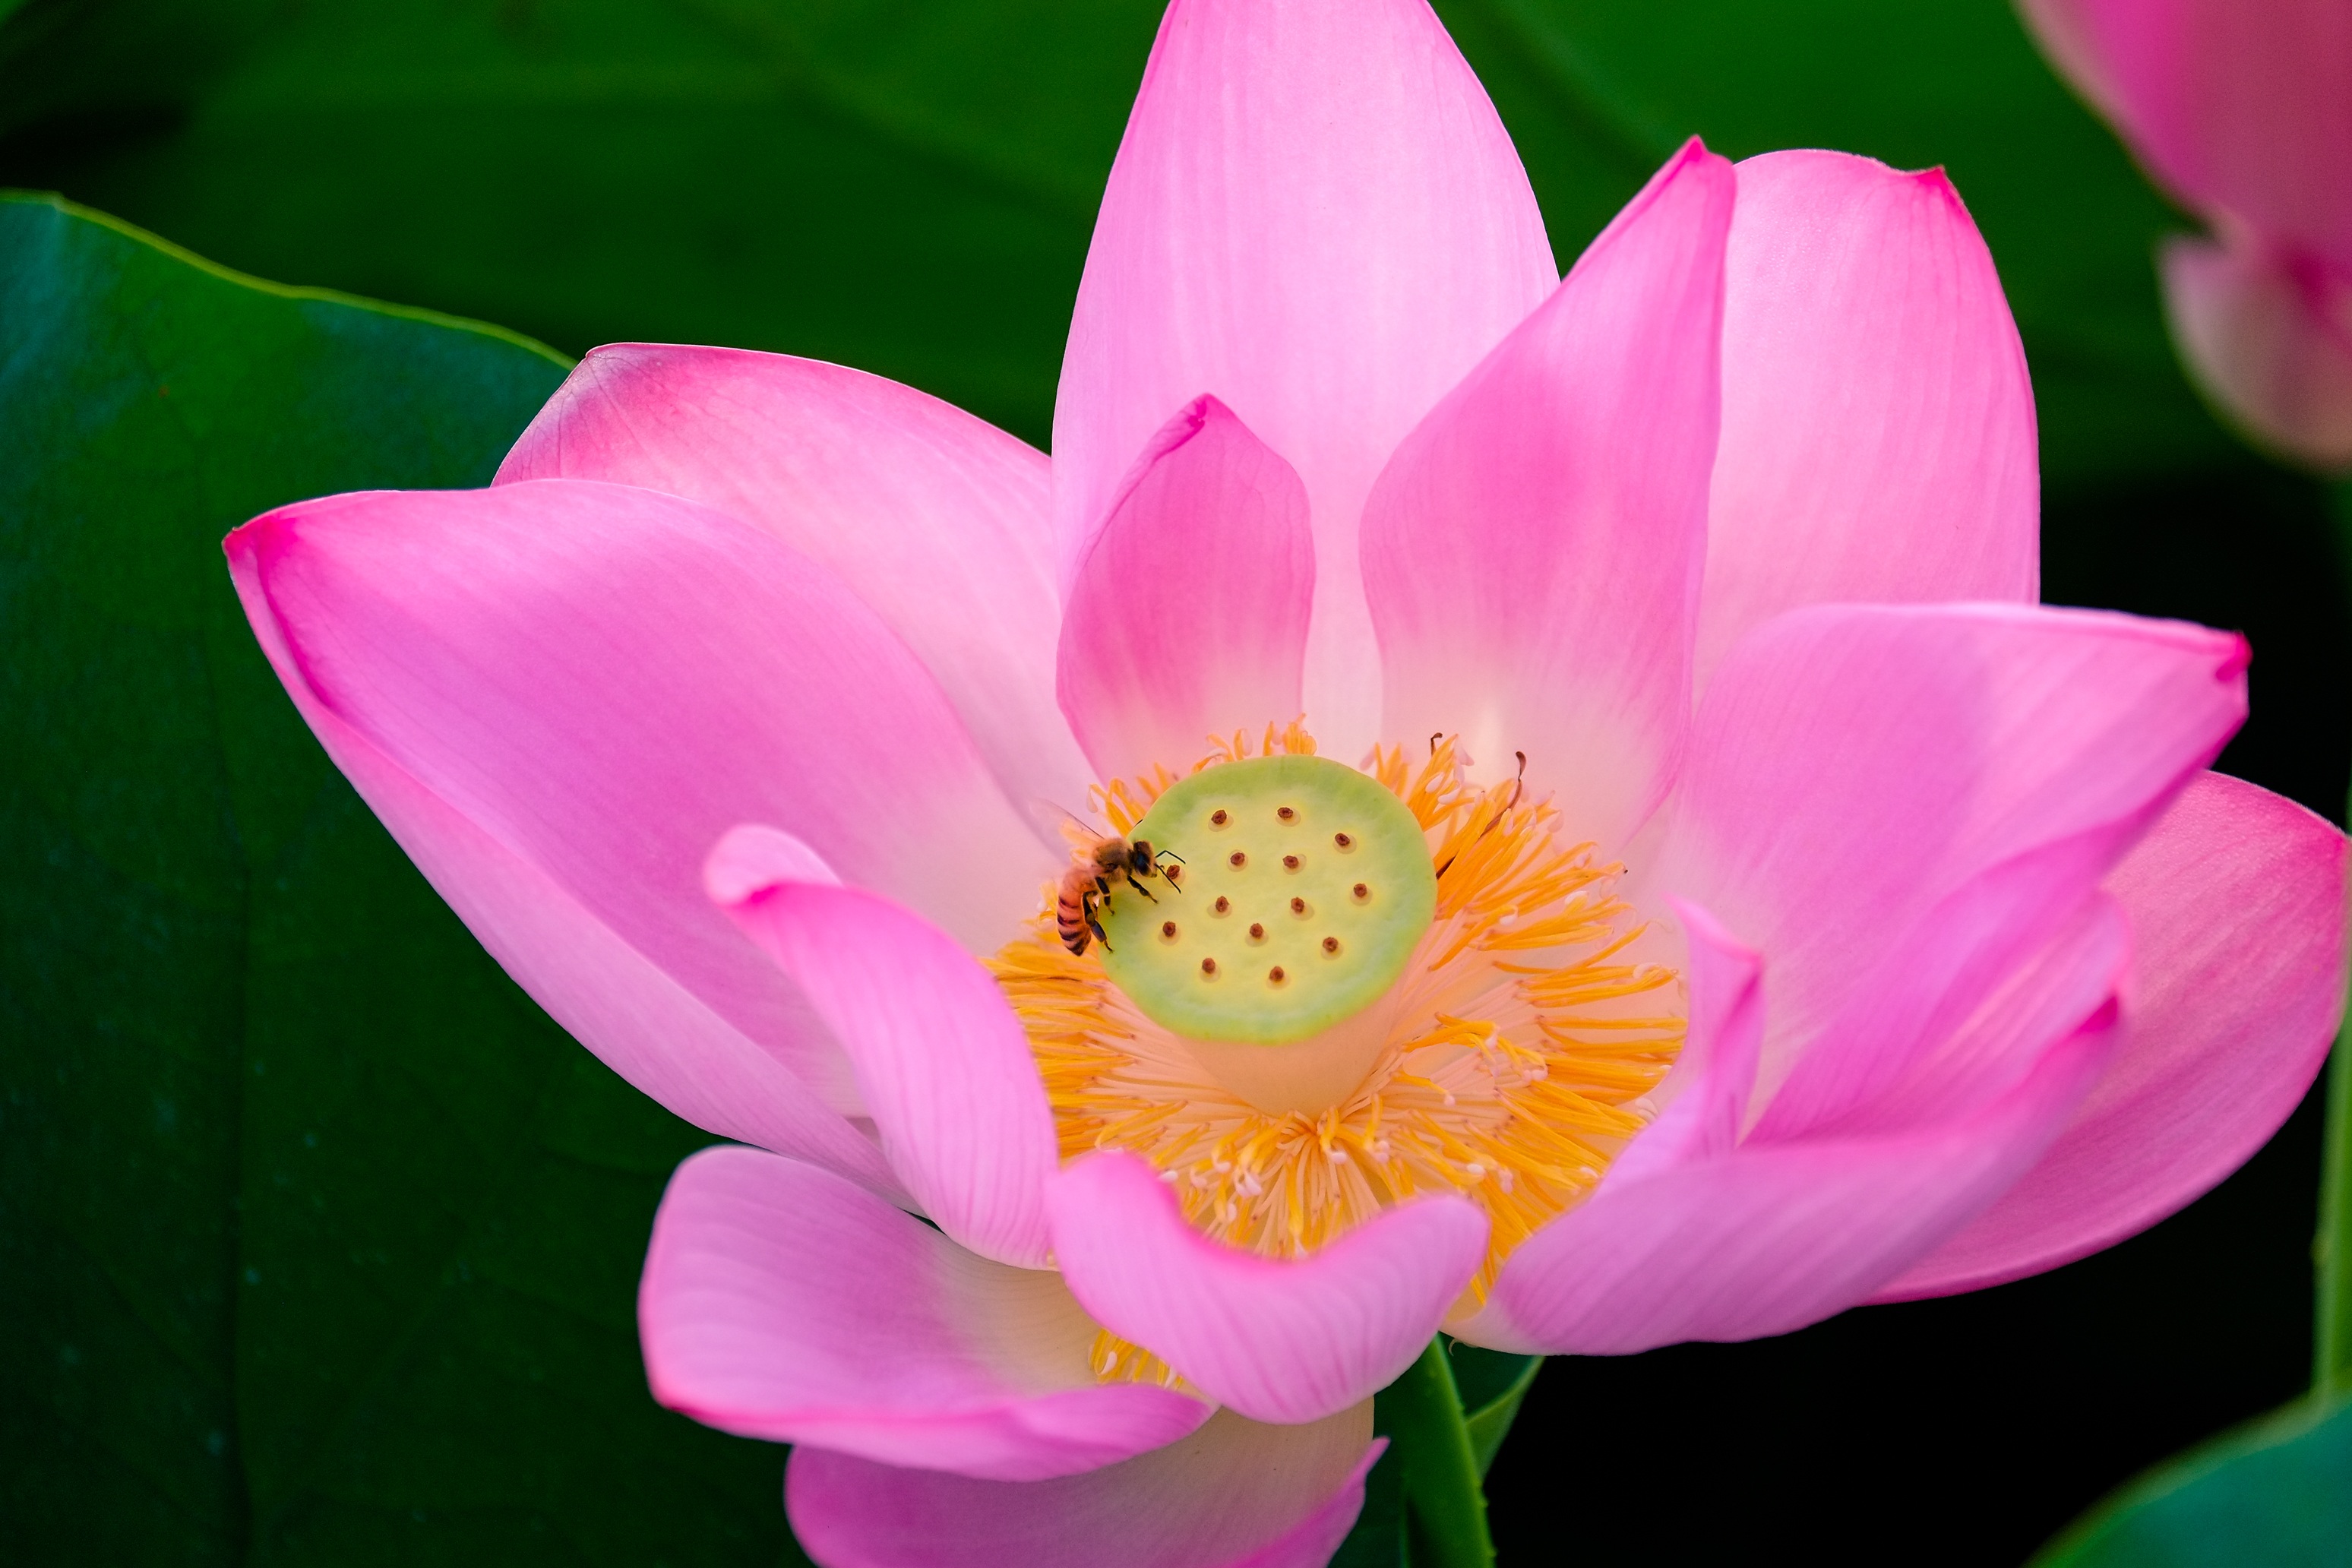
blossom, plant, flower, petal, summer, pink, sacred lotus, aquatic plant, flora, lotus, macro photography, flowering plant, early summer, land plant, lotus family, proteales